Mika Stadium

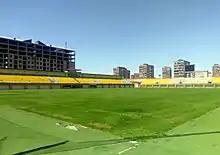
General view

The construction of the stadium started in 2006 on the location of the former Araks Stadium. It was completed in 2008 and hosted the first ever match on 22 May of the same year between the U-19 national teams of Spain and Ukraine. The match ended in a 3–1 victory for the Spaniards. The first ever goal in Mika Stadium was scored by the Ukraine U-19 player Andriy Yarmolenko with a penalty kick in the 18th minute of the match.